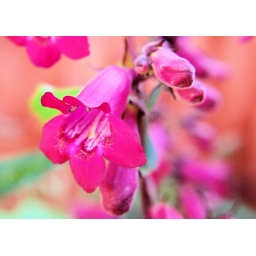
A lovely holly hock flower in a garden near my home